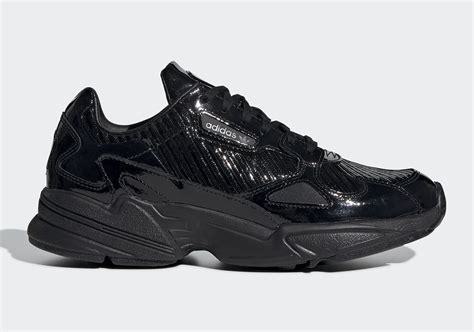
Brand: Adidas
Model: Falcon